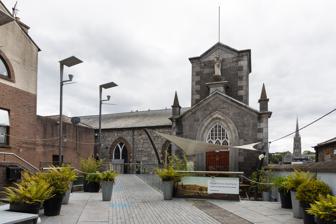
Building: Highlanes Gallery
Country: Ireland
Year built: 2006
Public visual arts centre, Drogheda, County Louth, Ireland Highlanes Gallery Gailearaí na Lánaí Arda Location within Ireland Established 4 October 2006 Location 36 St Laurence St, Drogheda , County Louth , Ireland Coordinates 53°42′56″N 6°20′55″W / 53.71542°N 6.3485°W / 53.71542; -6.3485 Type art gallery Public transit access Drogheda bus station (550 m) Drogheda (1.4 km) Nearest parking Bachelors Lane Website highlanes .ie Highlanes Gallery ( Irish : Gailearaí na Lánaí Arda ) is a public art gallery and visual arts exhibition centre in Drogheda , Ireland which opened in 2006. History The gallery is sited in a former Franciscan church. It opened in 2006. Gallery Art display in the Highlanes Gallery "Dublin Characters" by Michael Healy Cafe and east window Stained glass window with images of Margaret of Cortona and Louis IX of France References